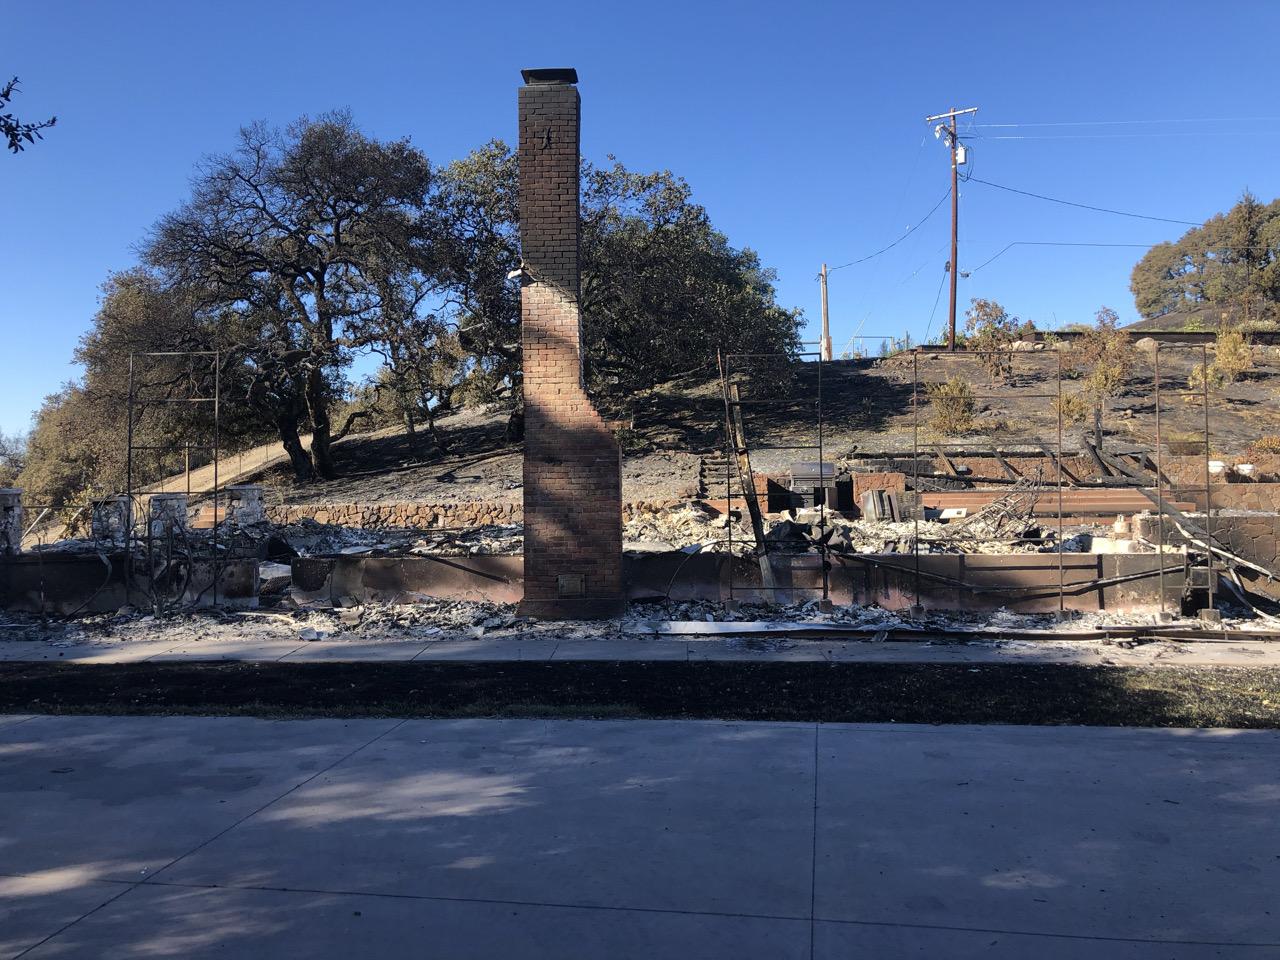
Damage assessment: destroyed